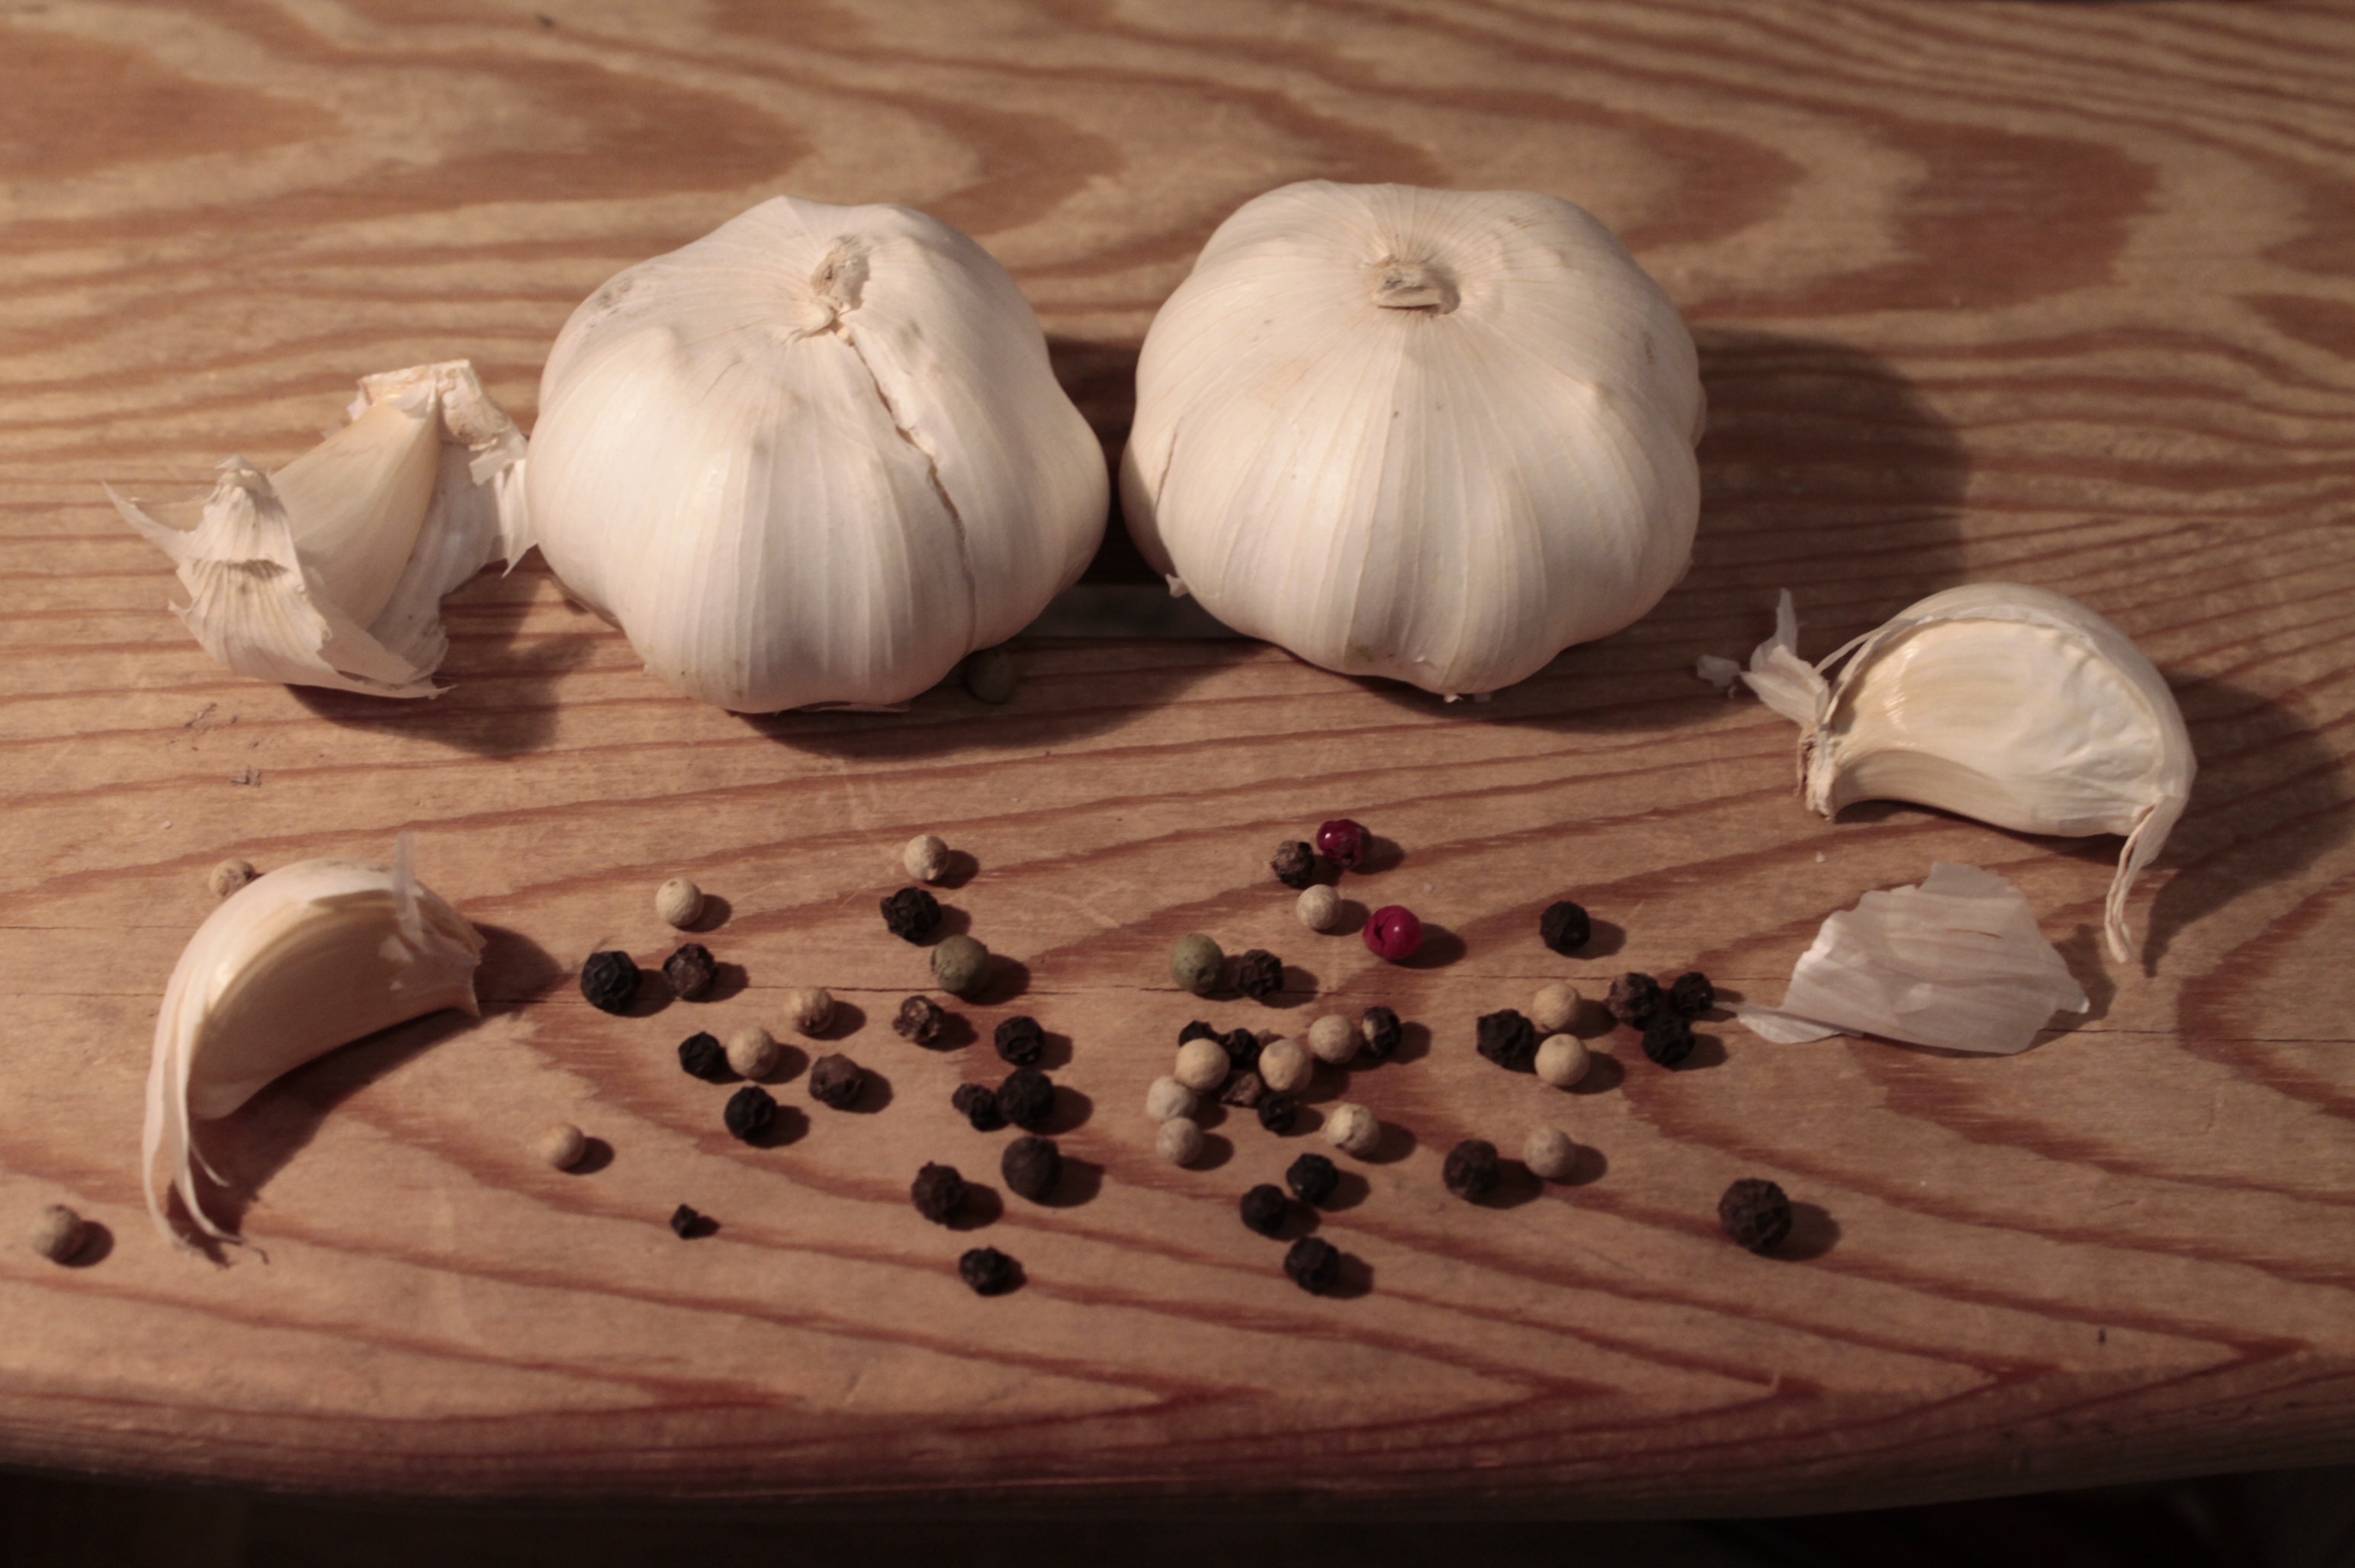
plant, wood, food, mediterranean, pepper, garlic, produce, vegetable, eat, still life, spices, aromatic, flowering plant, still life photography, heads of garlic, land plant, onion genus